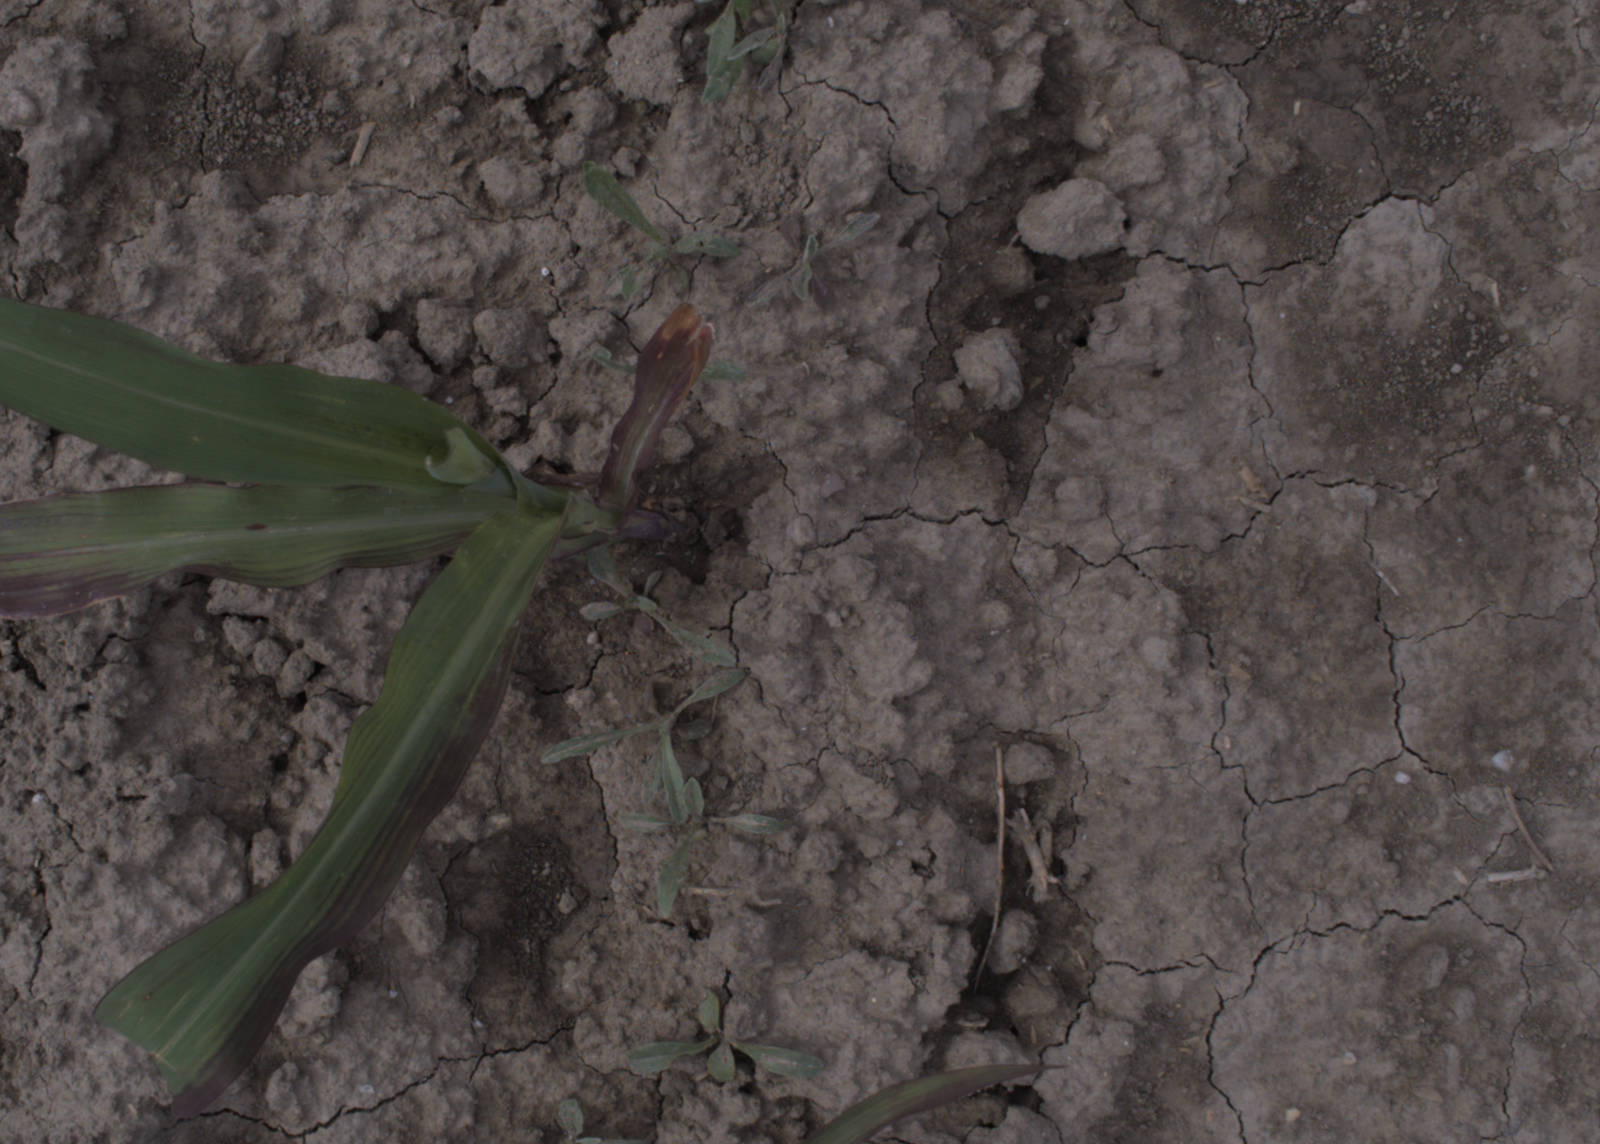
Capture date: 24.08.2020 09:45:53
Weather: mixed
Wind: medium
Seeding date: 21.07.2020
Plant canopy height (mm): 910